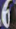
Number: 6